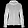
Label: Coat